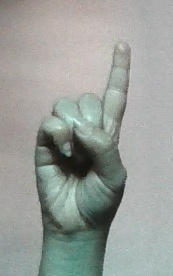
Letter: bb